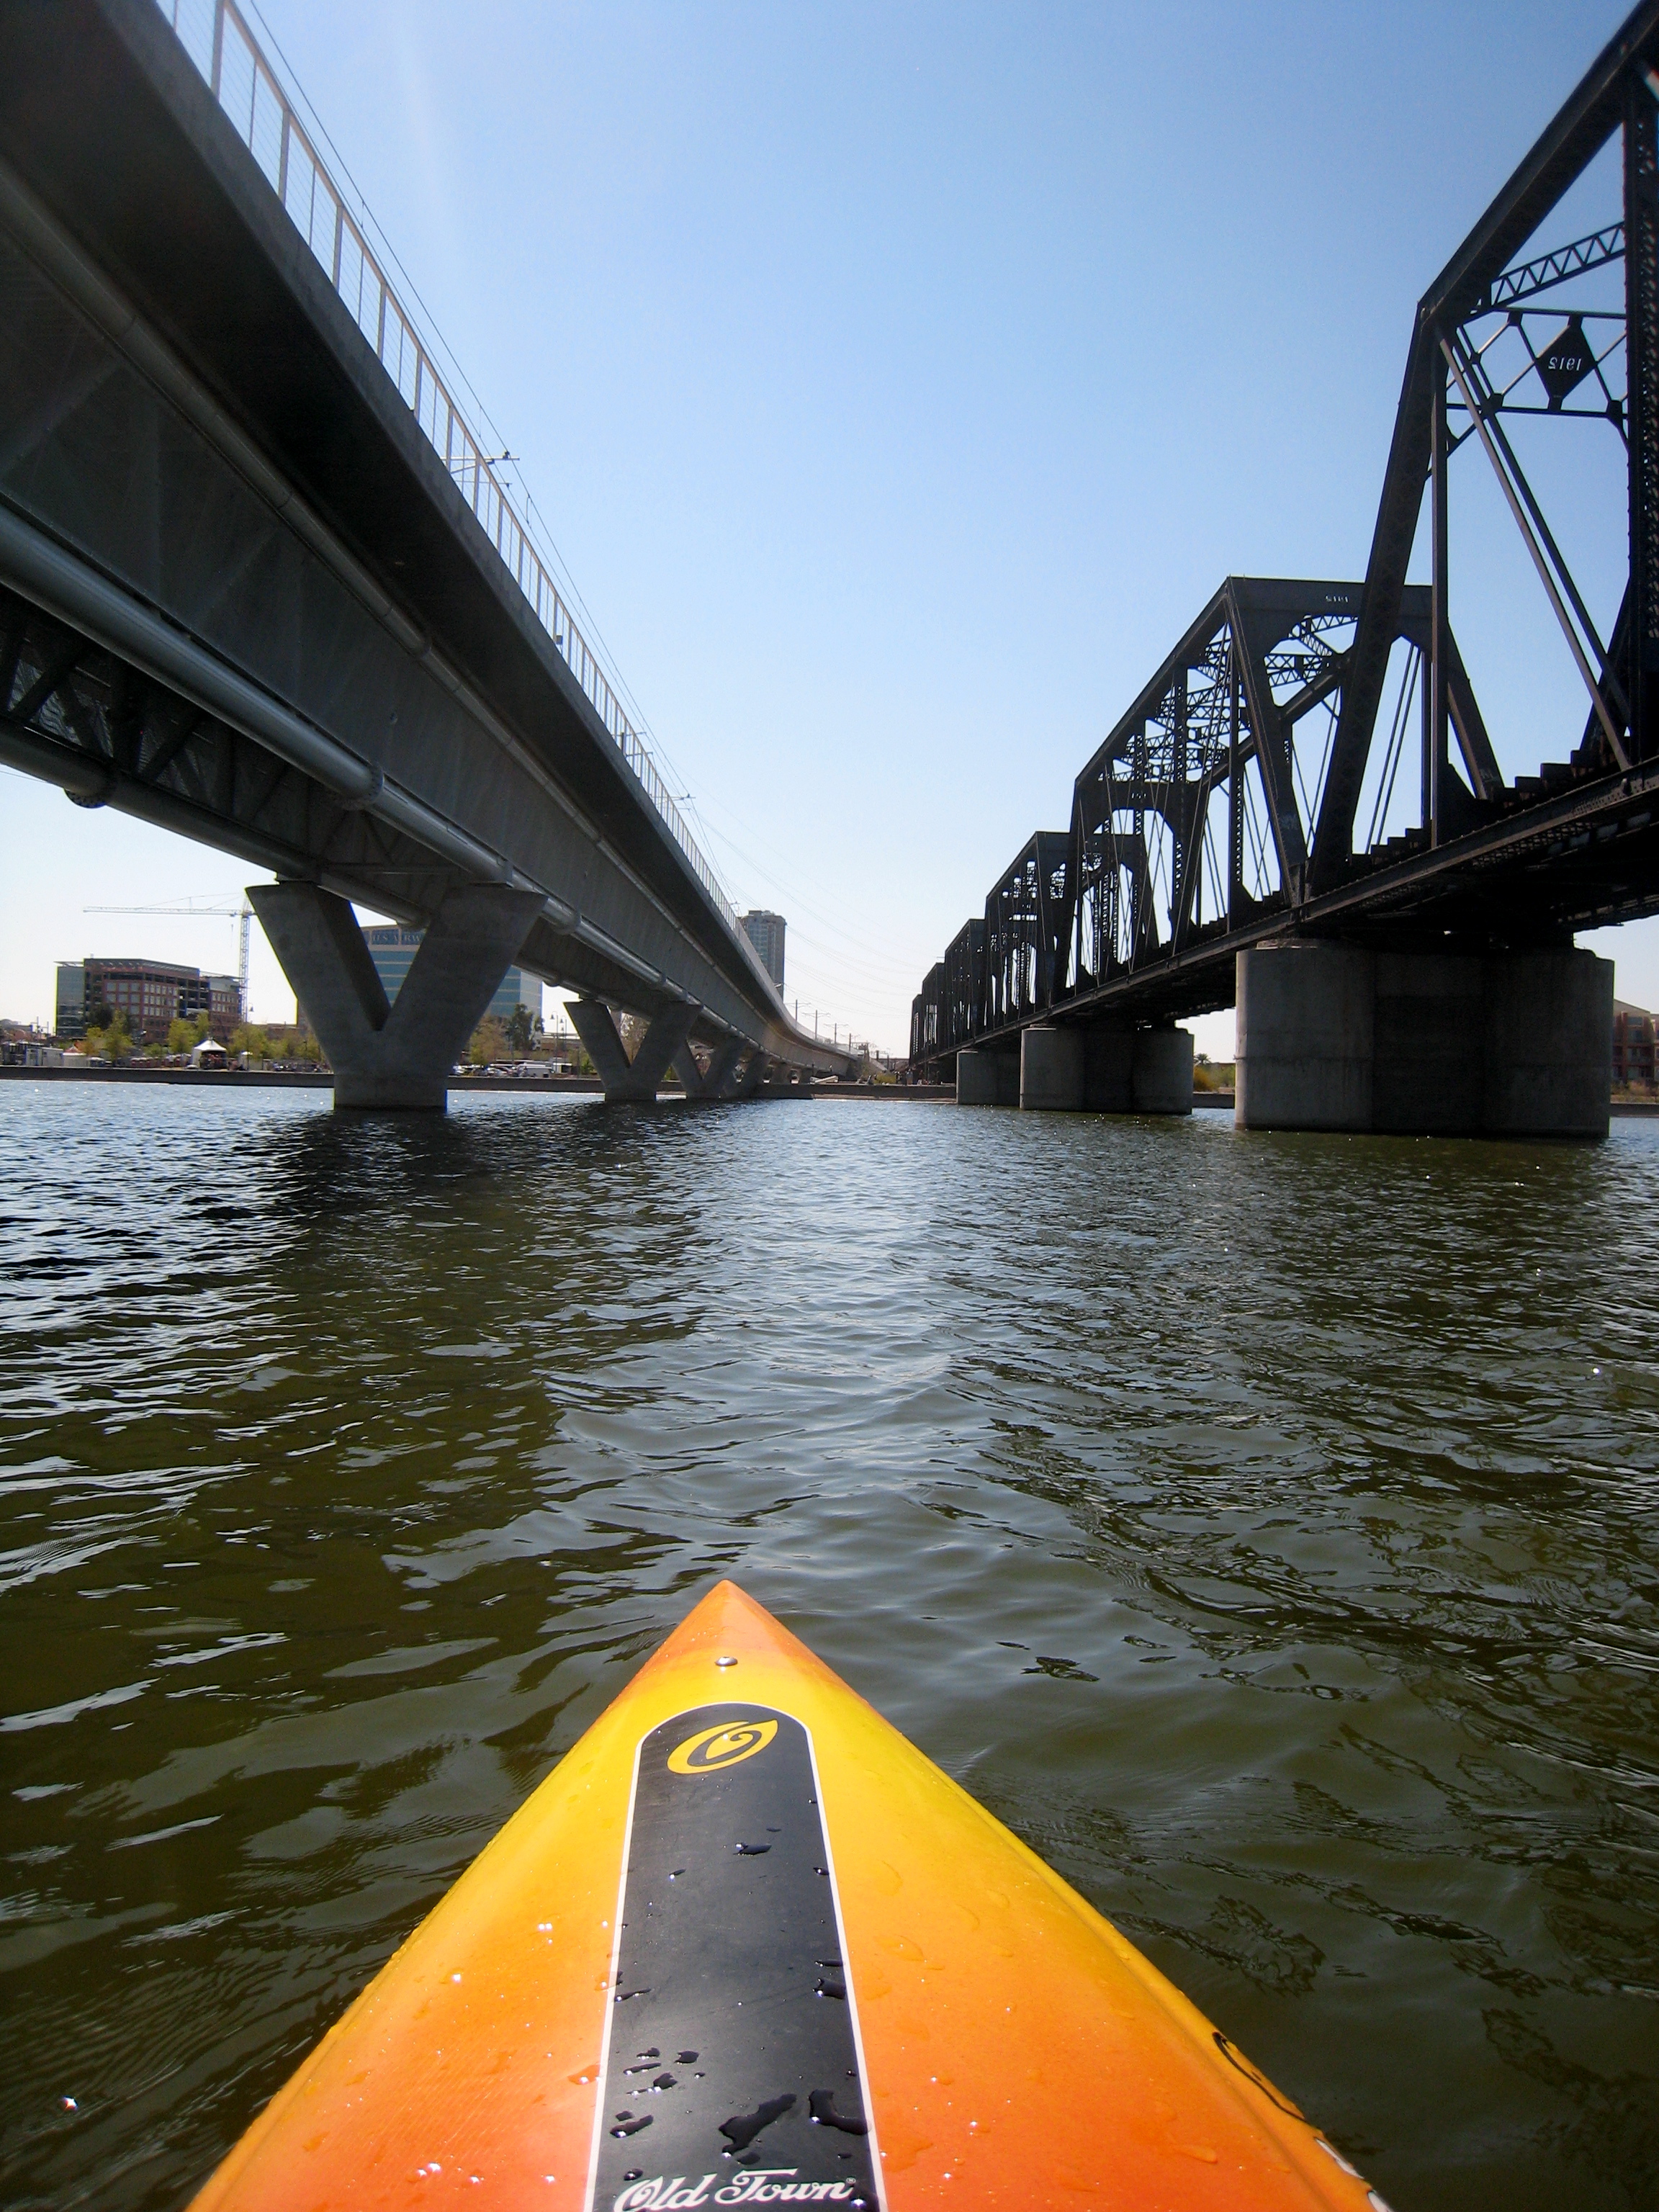
boat, river, paddle, vehicle, kayak, waterway, sports equipment, boating, channel, watercraft, tempe